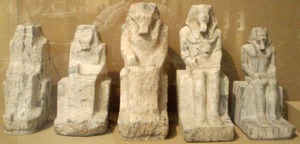
La pyramide de Mykérinos est la plus petite des trois grandes pyramides du plateau de Gizeh. Elle s'élève à la hauteur de 63 mètres à l'extrémité Sud du plateau, ne représentant qu'un dixième du volume de la plus grande, la pyramide de Khéops. Dominant un complexe composé de deux temples reliés par une chaussée et de trois pyramides satellites, elle est de type à faces lisses et fut élevée sous la IVᵉ dynastie durant l'Ancien Empire pour le pharaon Mykérinos. De nombreux signes d'inachèvement montrent que la mort du souverain intervint au cours de l'édification du monument.